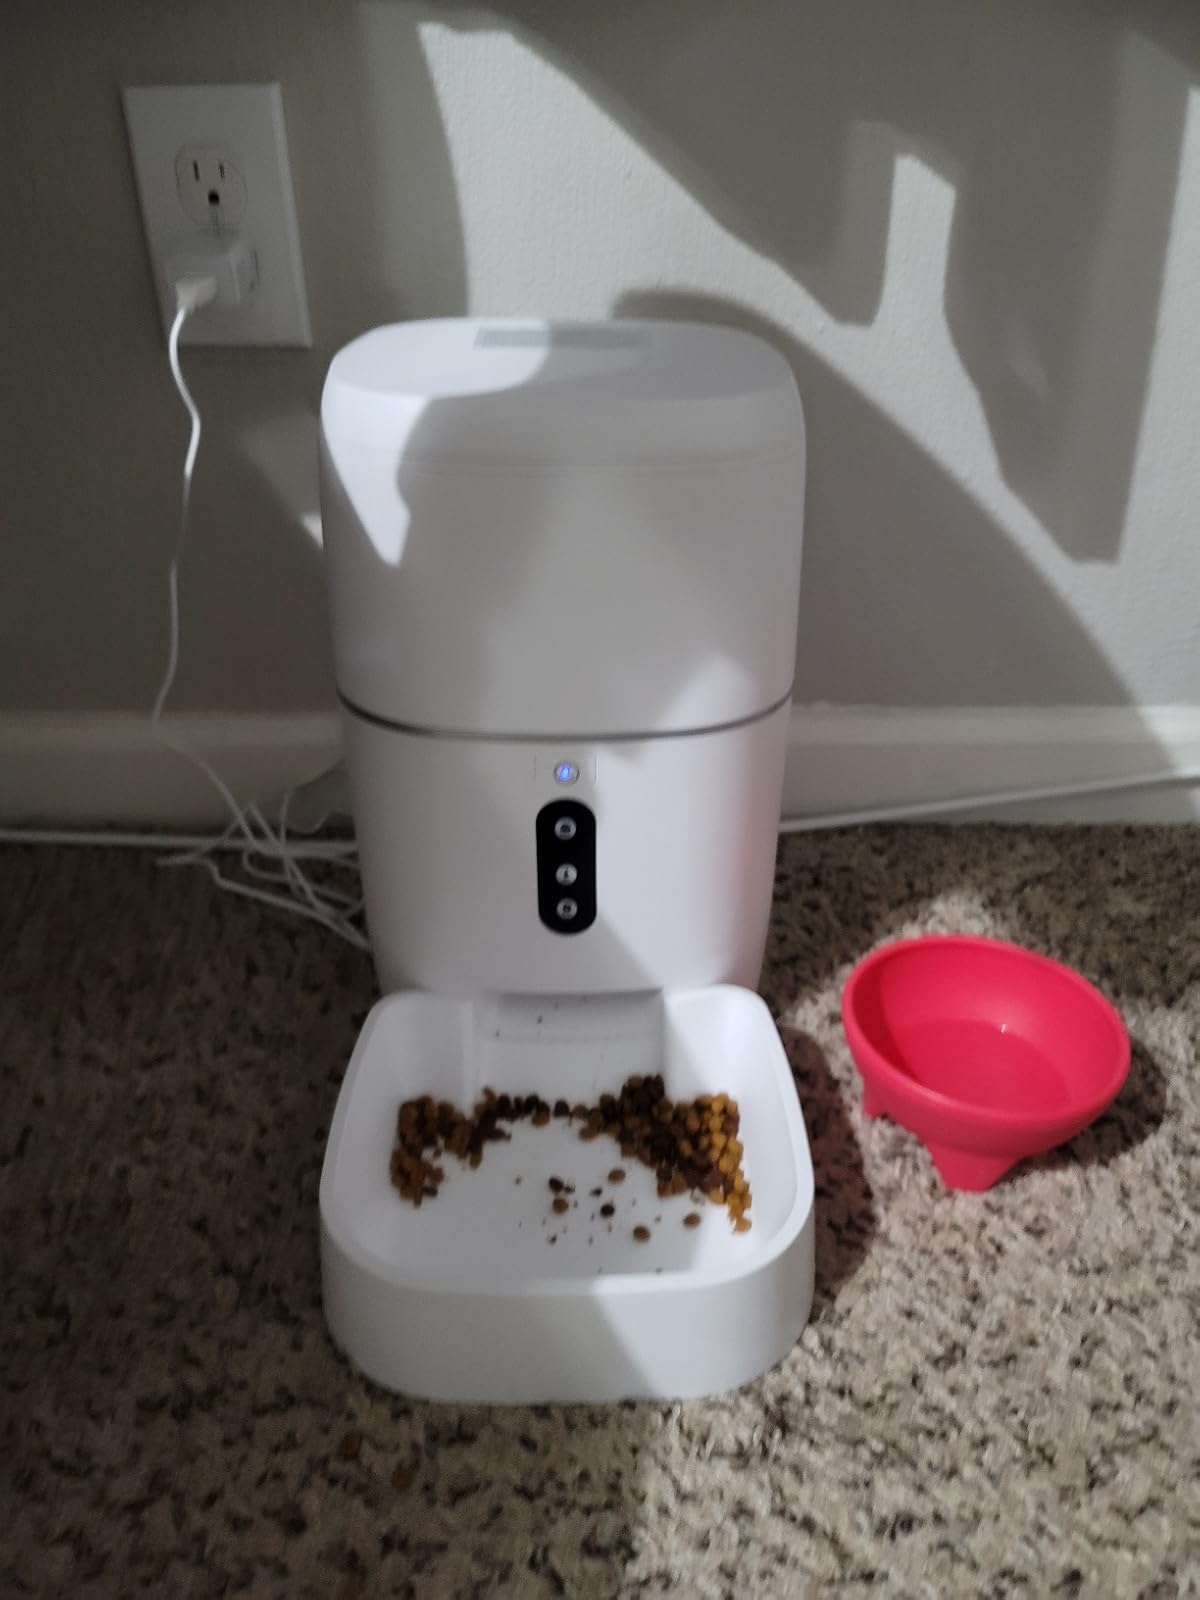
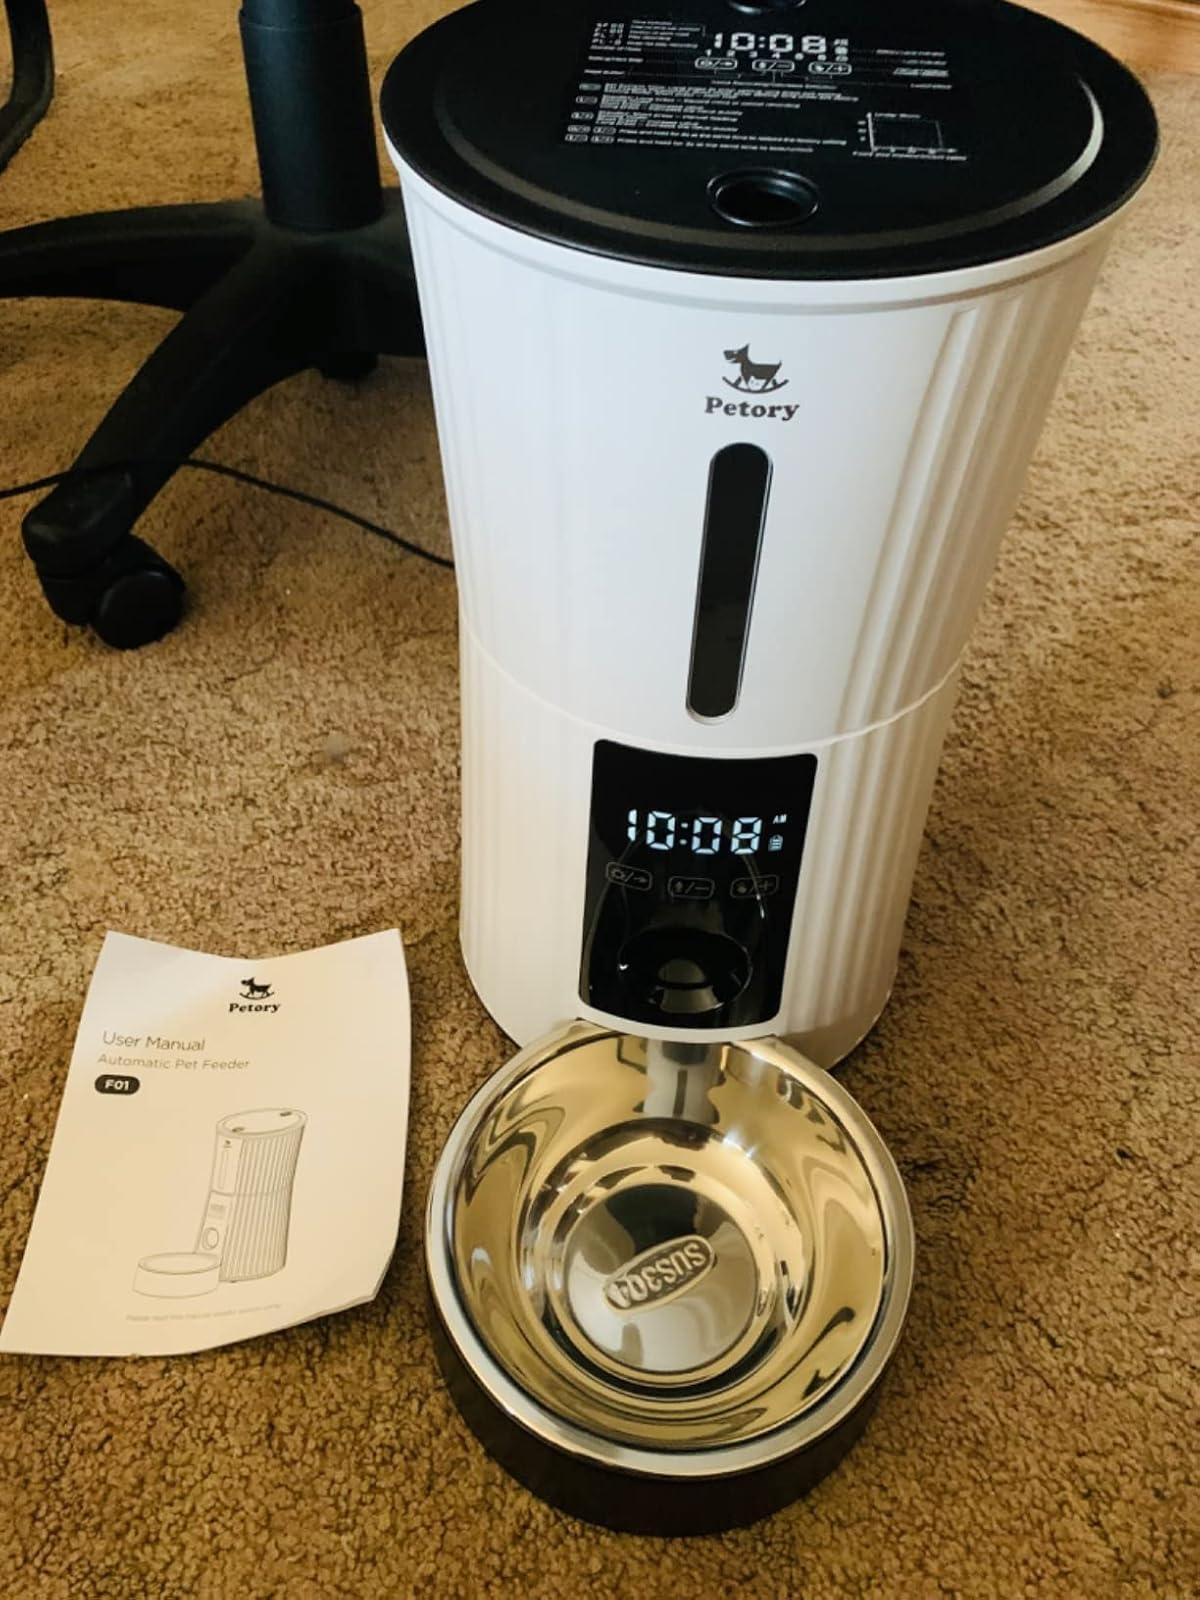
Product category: items_feeder
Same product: no